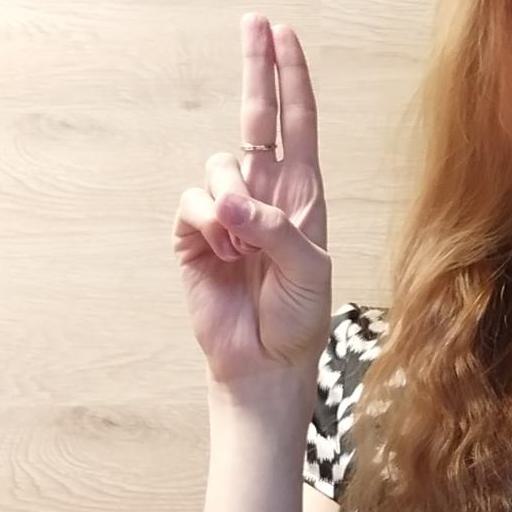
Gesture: two_up